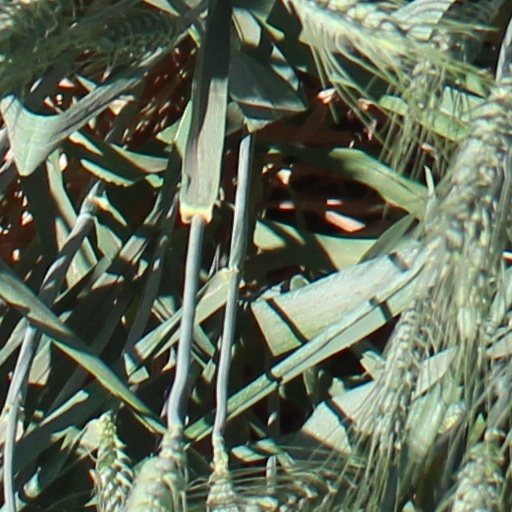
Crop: wheat